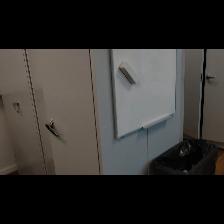
Label: NonHuman